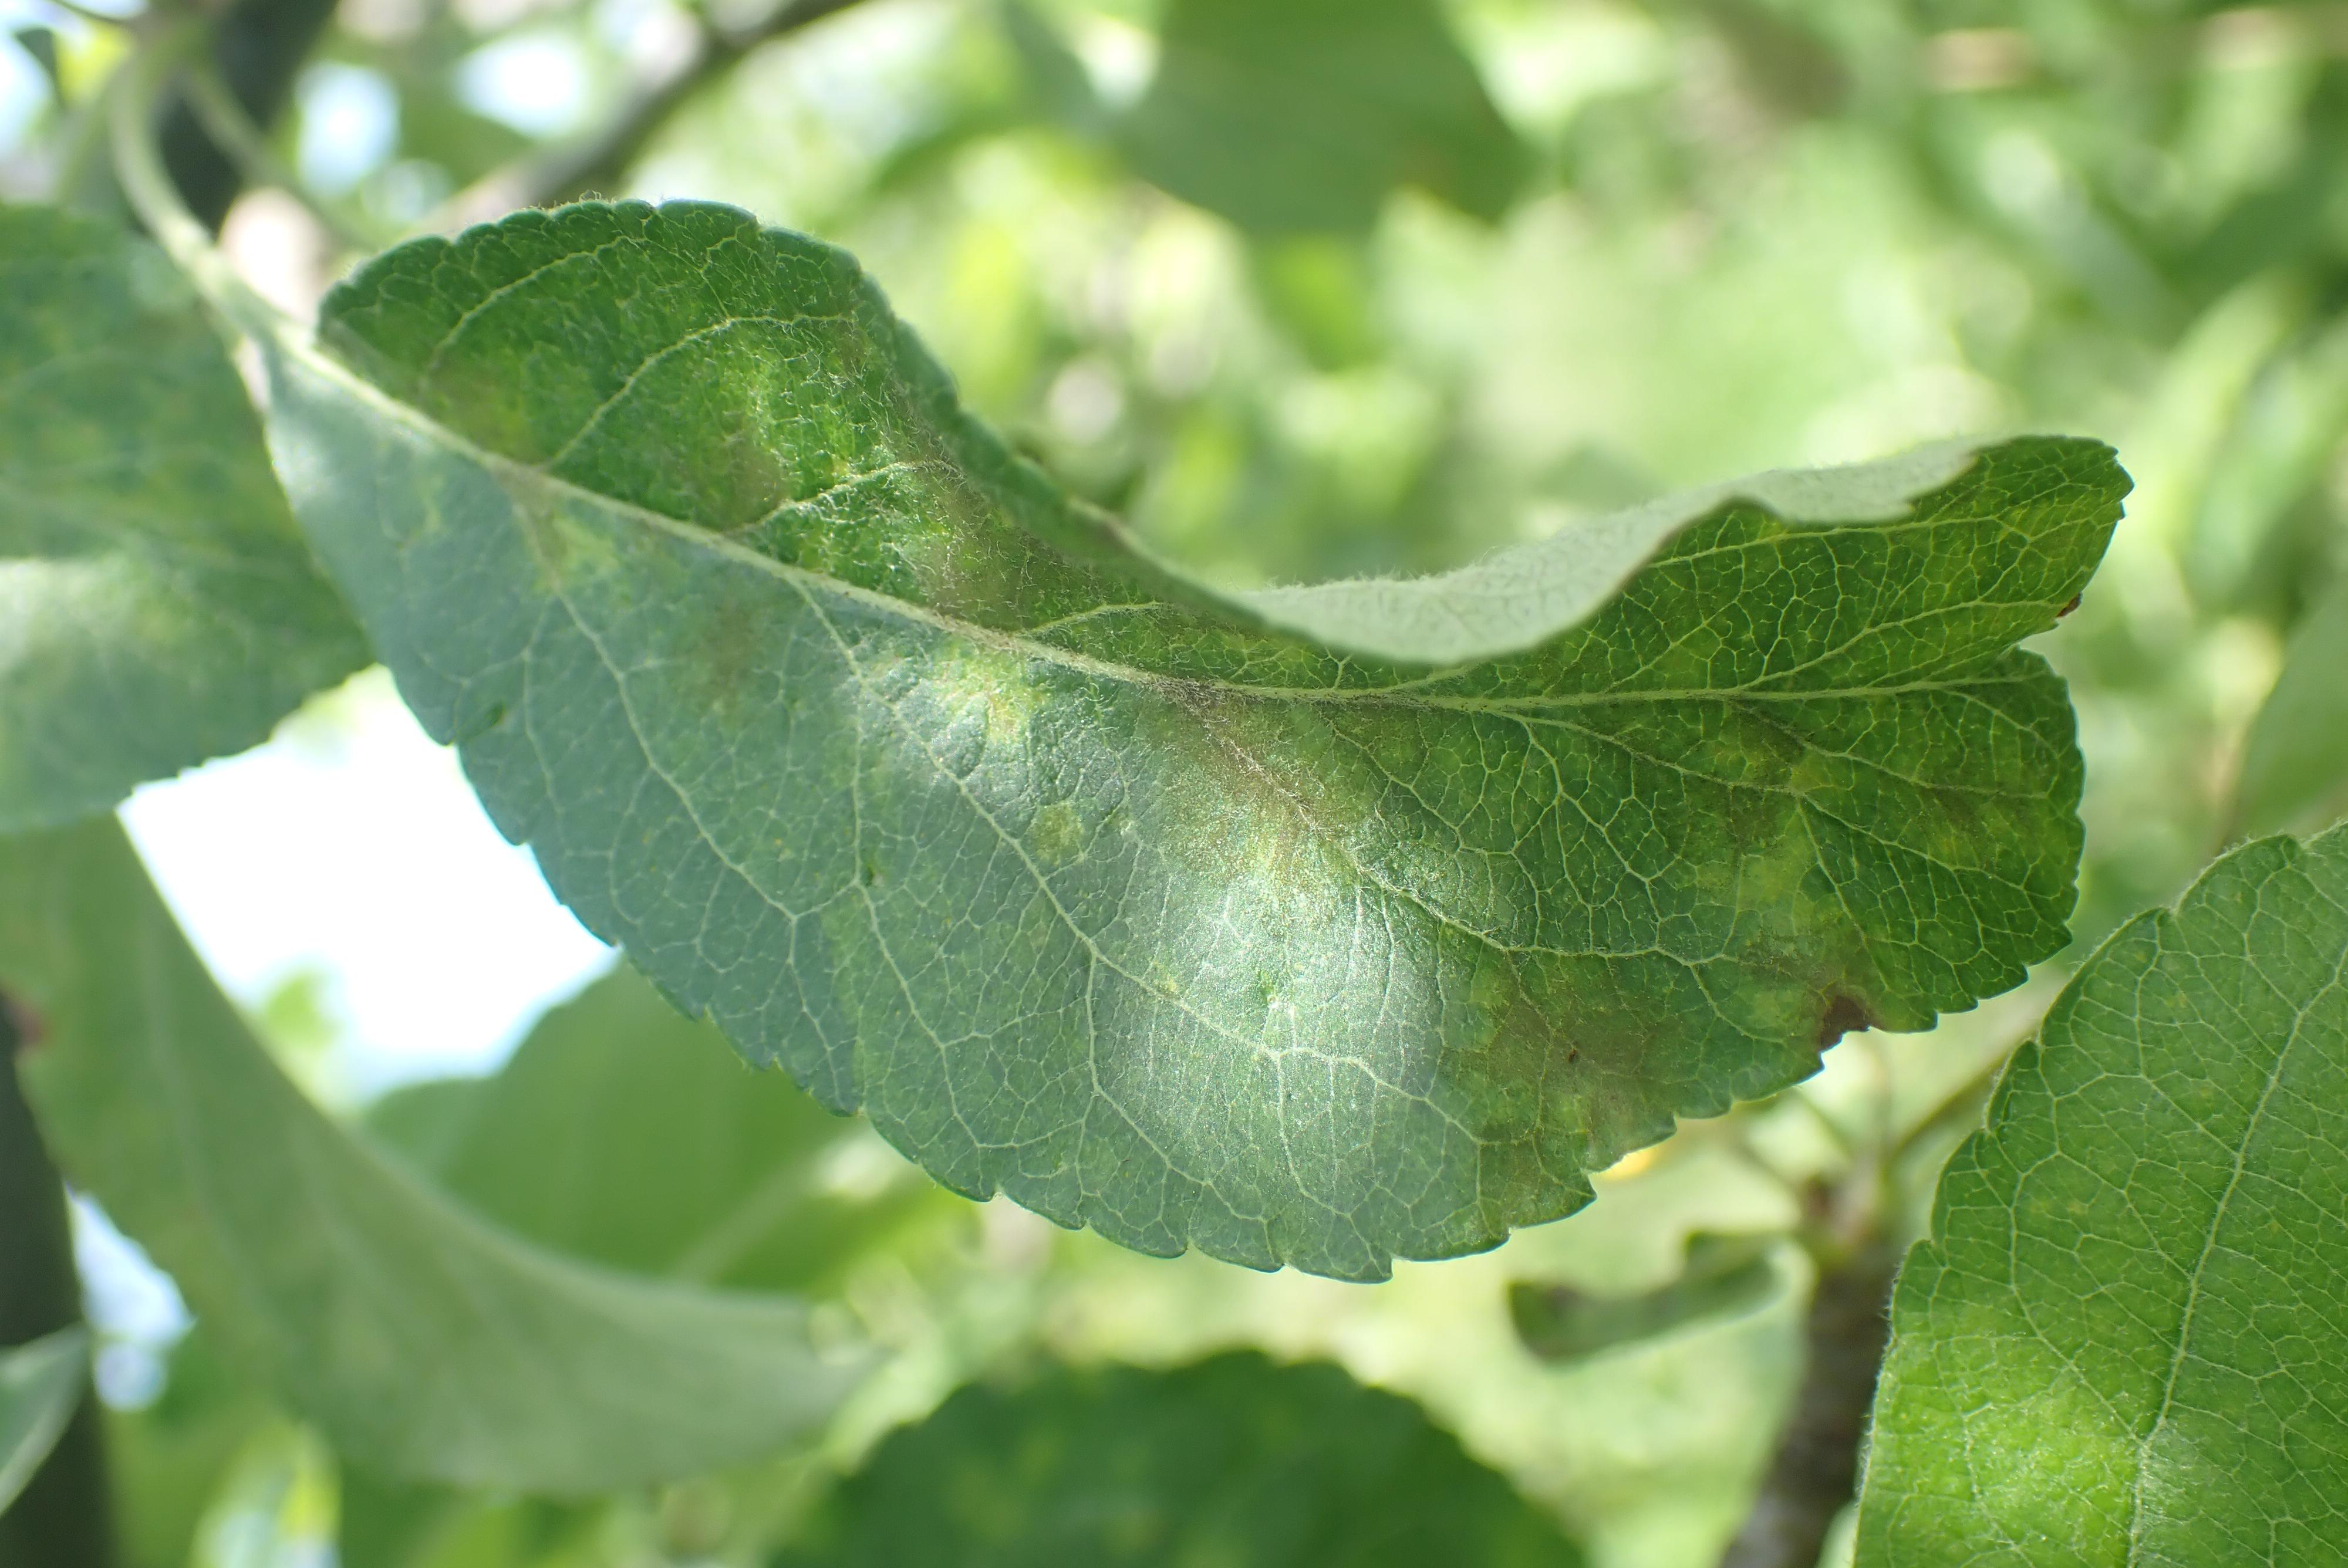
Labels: scab